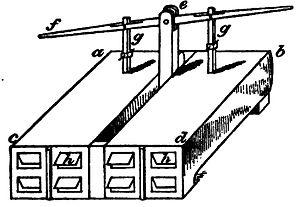
Schéma de principe du ventilateur du Docteur Hales
Stephen Hales est un physiologiste, chimiste et inventeur britannique.
Les réserves de céréales constituent un élément vital pour la survie des groupes humains. Apparue aux environs de la révolution néolithique, la maîtrise du stockage des céréales est essentielle dans l'organisation de la plupart des sociétés car elle est impliquée dans trois activités humaines majeures :
La ventilation est l'action qui consiste à créer un renouvellement de l'air, par déplacement dans un lieu clos. Elle est mise en œuvre dans les lieux où l'oxygène risque de manquer, ou bien où des polluants et autres substances indésirables risqueraient de s'accumuler en son absence : logements, bureaux, magasins, salles de spectacles, d'enseignement, ouvrages souterrains, tunnel routier, atelier industriel, mine…